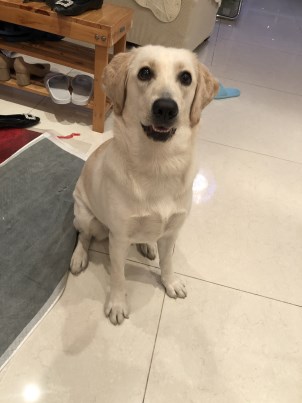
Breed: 3580-n000122-Labrador_retriever